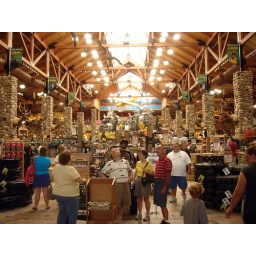
this is a big store. that guy's impressed. wait till he sees that yellow airplane all the way in the back